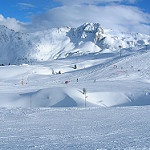
Scene: Outdoor